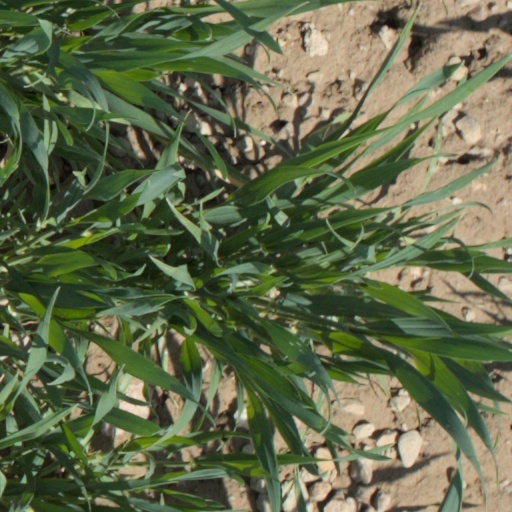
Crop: wheat